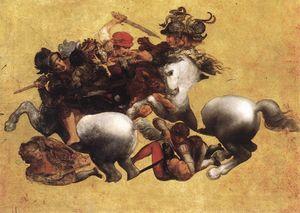
Pietro Giampaolo Orsini, seigneur de Forlimpopoli, frère de Niccolò Orsini est un condottiere italien du XVᵉ siècle.